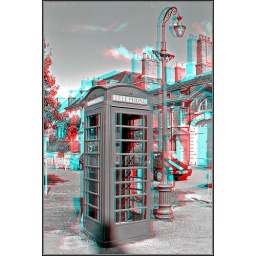
Nikon Coolpix 5600 handheld cha-cha. Best viewed large size.A telephone box near Salisbury cathedral.View with red/cyan anaglyph spectacles.